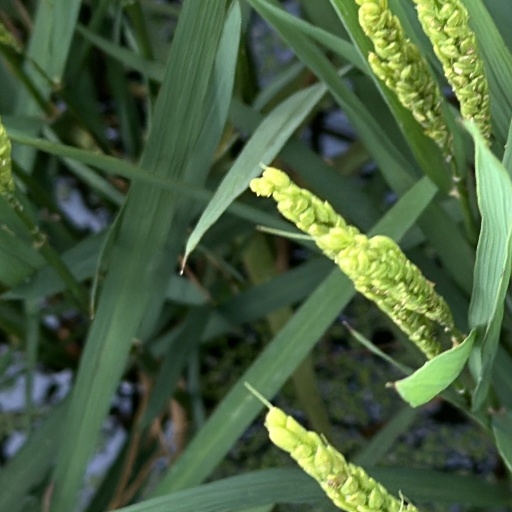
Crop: rice